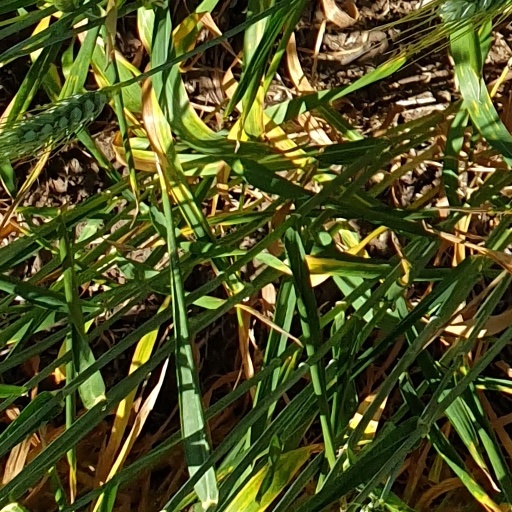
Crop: wheat